The Virgin Presenting Saint Rosalia to the Trinity

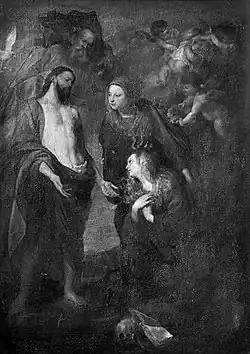
"The Virgin Presenting Saint Rosalia to the Trinity" (c. 1624-1625)

The Virgin Presenting Saint Rosalia to the Trinity is an oil on canvas painting, now in the Alte Pinakothek in Munich. Its poor condition makes attribution difficult, but it is usually attributed to Anthony van Dyck in his Sicilian period (1624-1625).